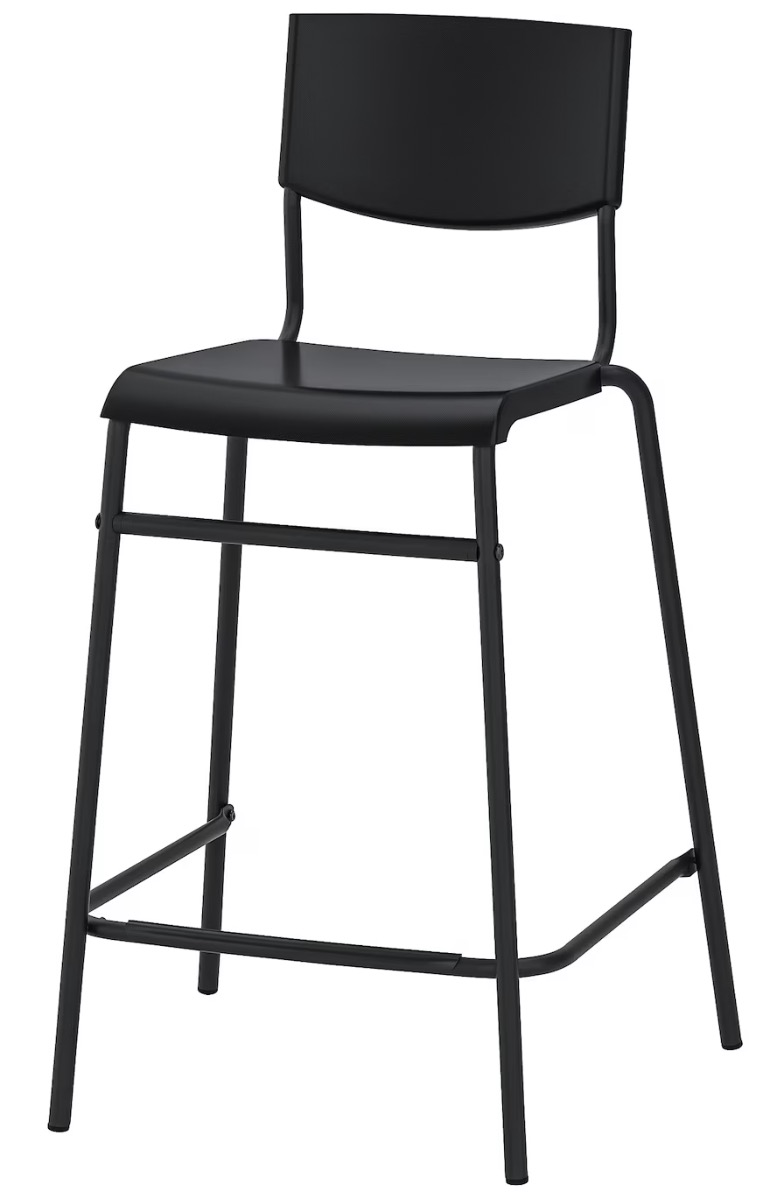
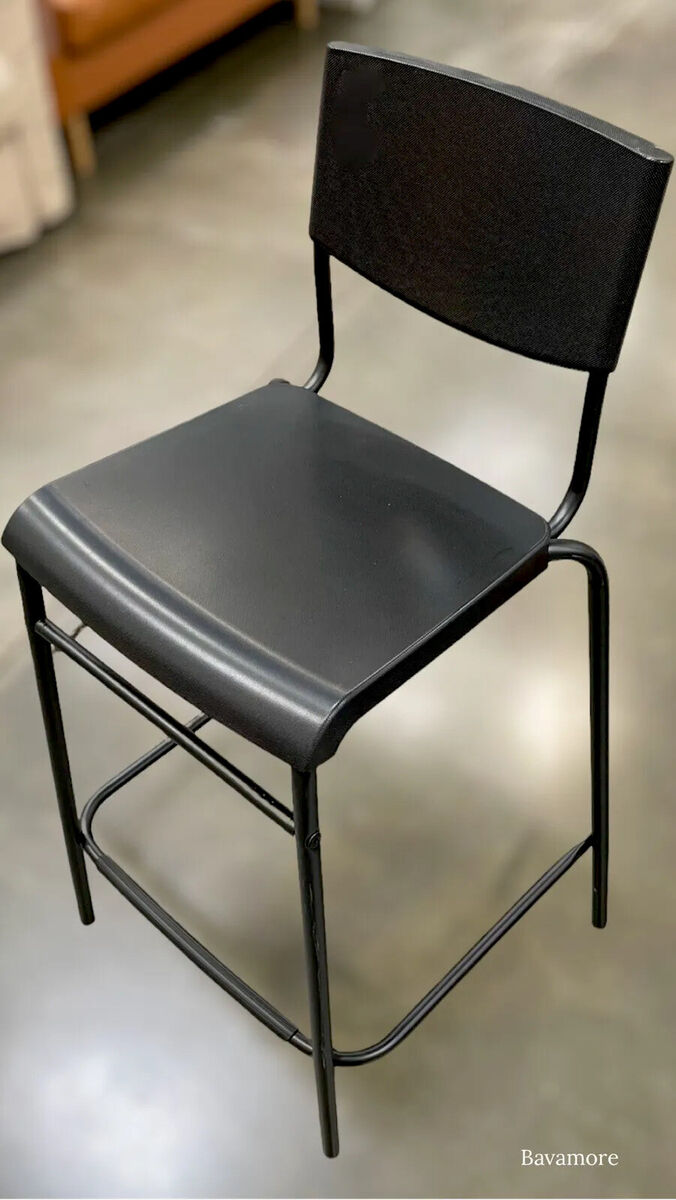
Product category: stool
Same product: yes